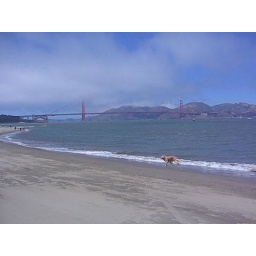
There were dogs playing in the water beside the bridge, and it made me miss Vince.